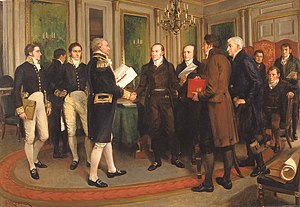
Gent-traktaten
Gent-traktaten underskrives.
Gent-traktaten, underskrevet 24. december 1814, i Gent i det nuværende Belgien, var den fredstraktat som afsluttede den britisk-amerikanske krig á 1812. Traktaten genoprettede forholdet mellem de to lande til status quo ante bellum. På grund af den tids langsomme kommunikation, tog det uger før nyheden om fredstraktaten nåede Amerika, et godt stykke tid efter slaget om New Orleans var afsluttet.